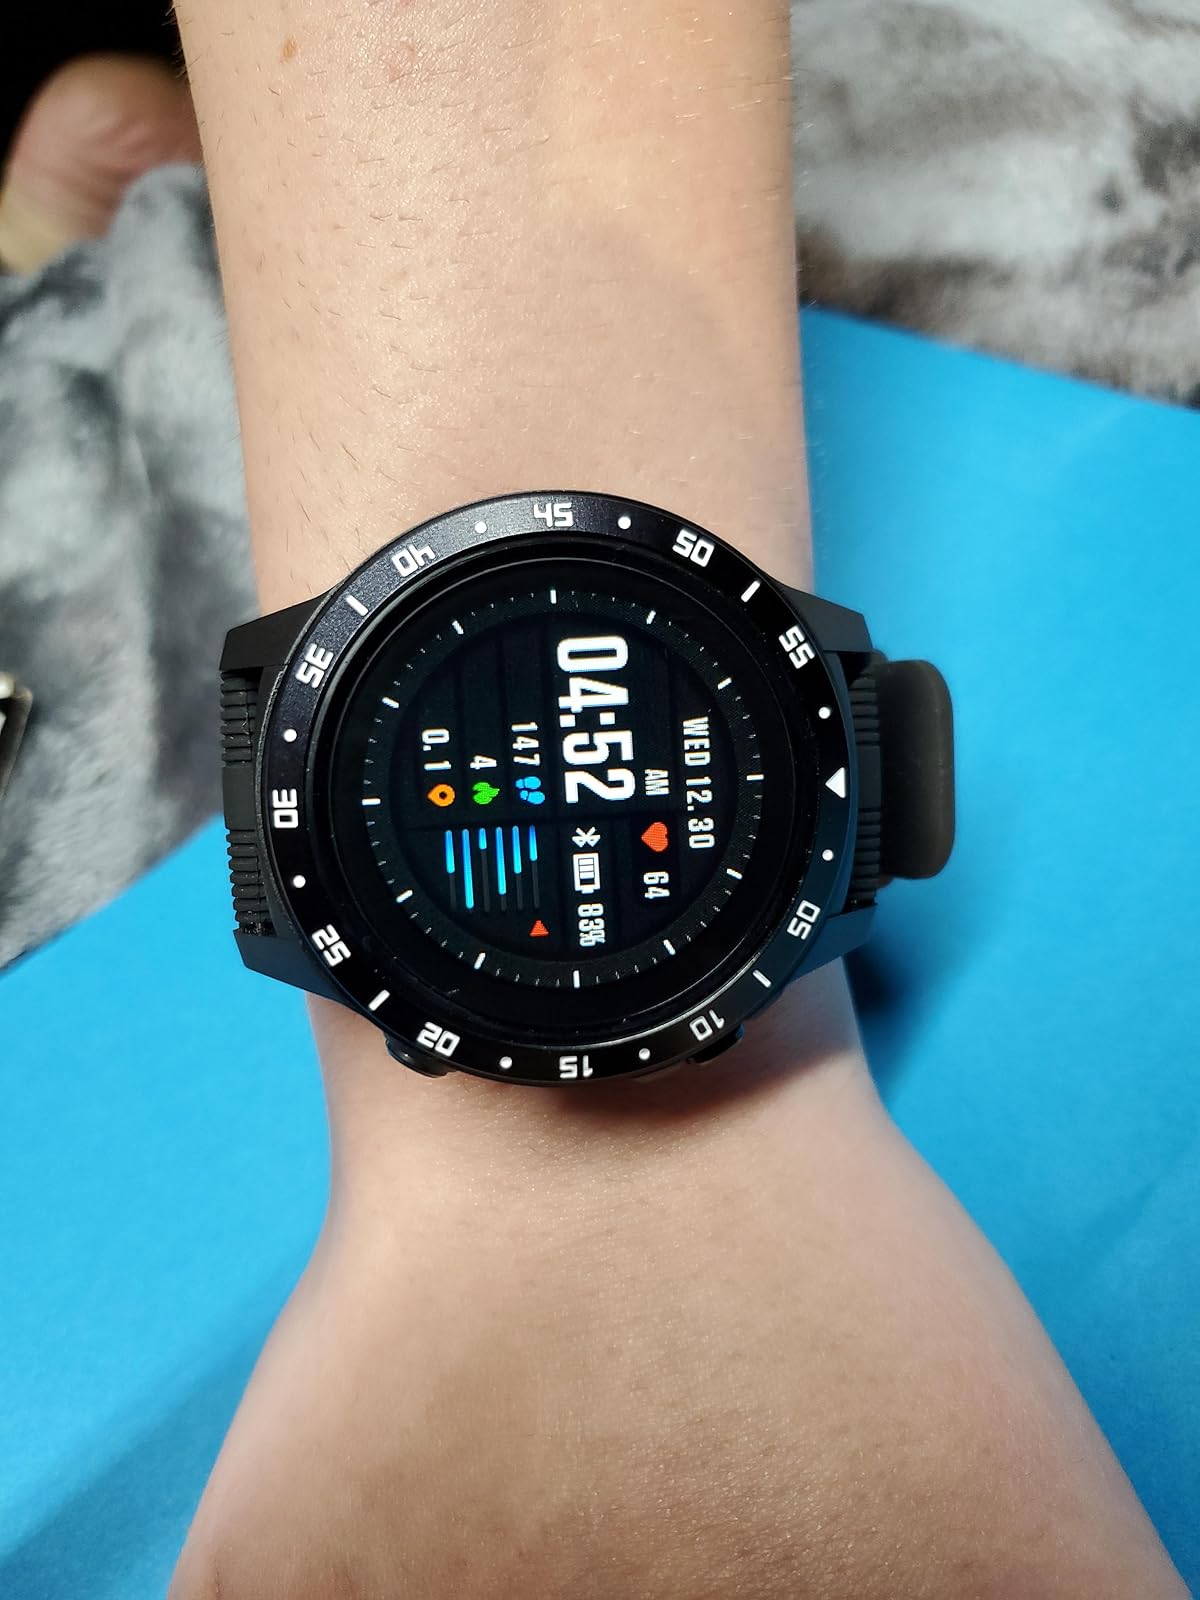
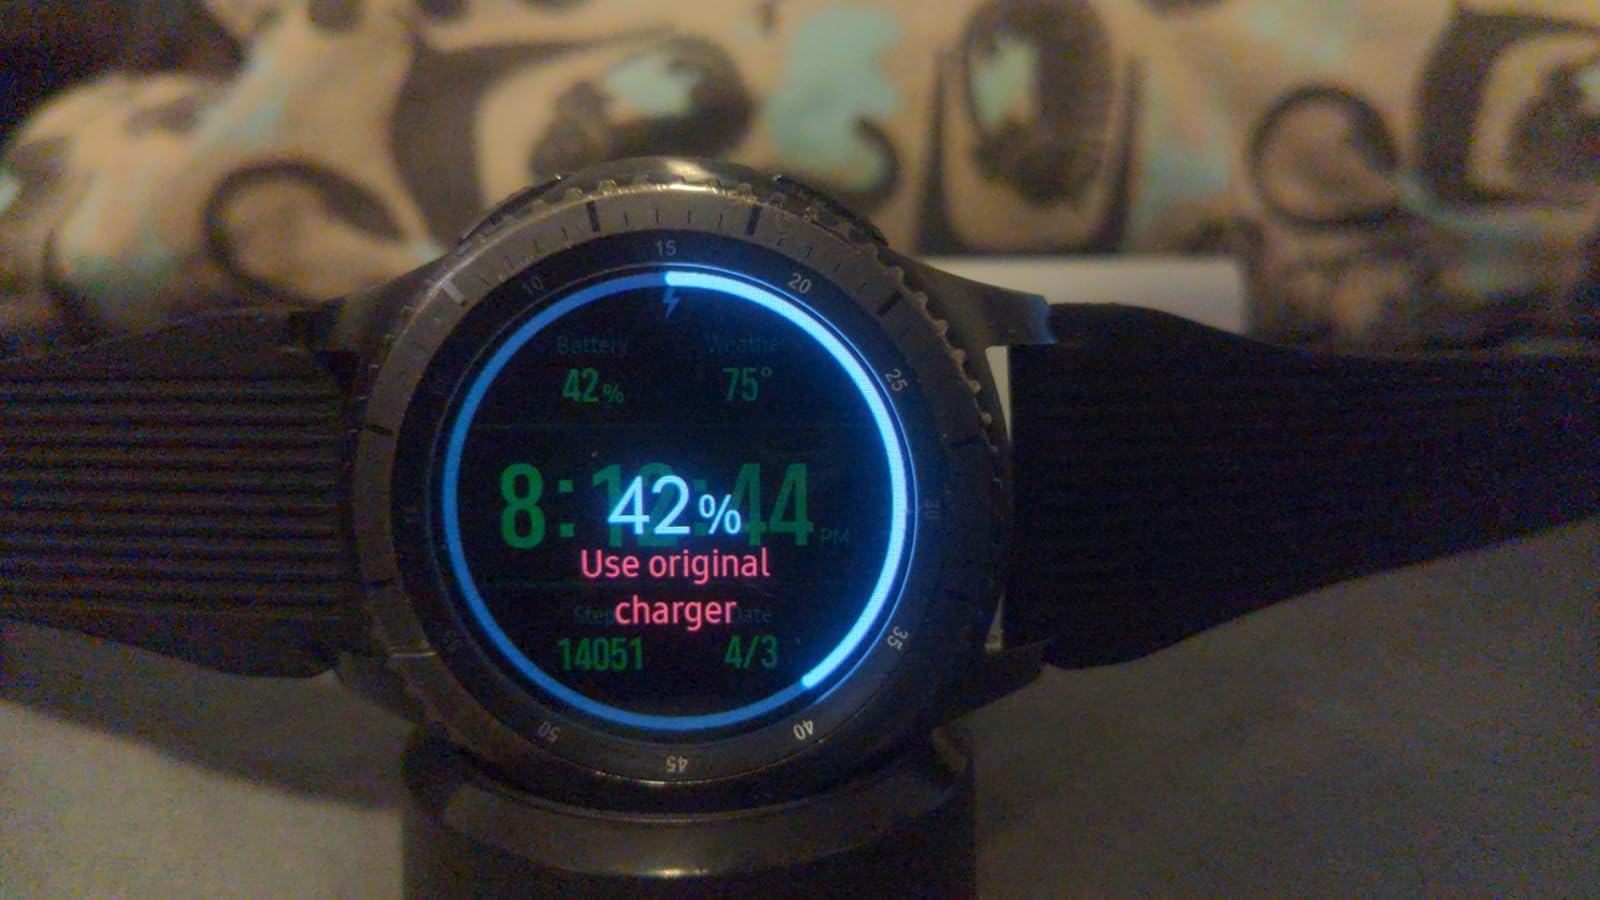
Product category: smartwatch
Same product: no